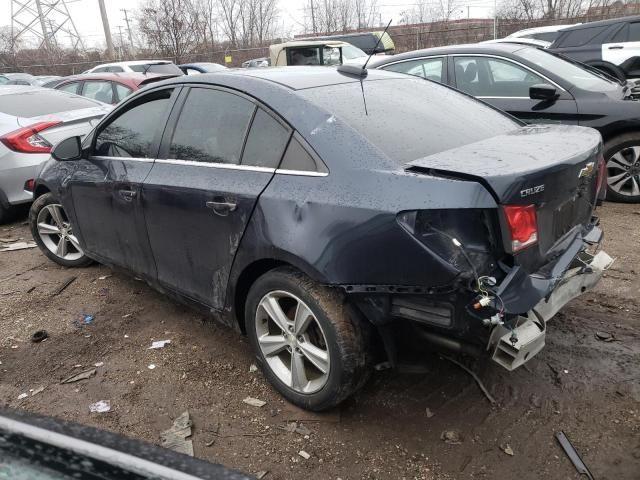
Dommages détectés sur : aile arrière gauche, malle, feu arrière gauche, pare-choc arrière, plaque d'immatriculation arrière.
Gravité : majeur